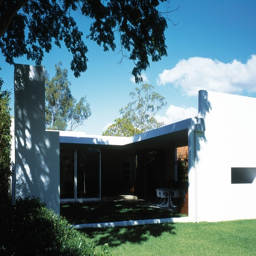
the walled garden added to the northern end of the existing house is shaded by existing trees .